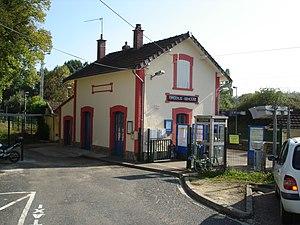
Gare d'Orgerus - Béhoust (78)
La gare d'Orgerus - Béhoust est une gare ferroviaire française de la ligne de Saint-Cyr à Surdon, située sur le territoire de la commune d'Orgerus, à proximité de Béhoust, dans le département des Yvelines, en région Île-de-France.
Béhoust est une commune française située dans le département des Yvelines, en région Île-de-France.
Orgerus est une commune française située dans le département des Yvelines en région Île-de-France.